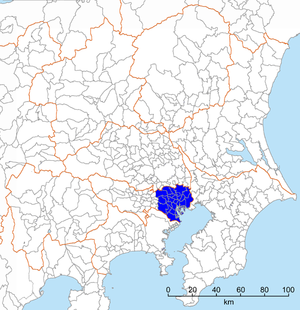
Stortokyo / Definition
Stortokyo er et storbyområde i Kantō-regionen, Japan, som består af det meste af præfekturerne Chiba, Kanagawa, Saitama og Tokyo-præfekturet. På japansk har området flere navne: Hovedstadsregionen, En Metropolis og andre.